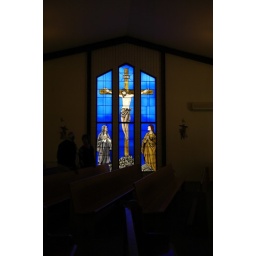
The main stained glass window at Our Lady of Lourdes Church in Westbank, BC